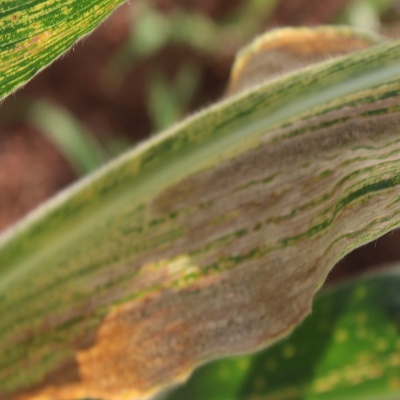
Crop: Maize
Condition: leaf blight